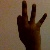
The image shows a hand gesture representing the number 9 in Indian Sign Language.